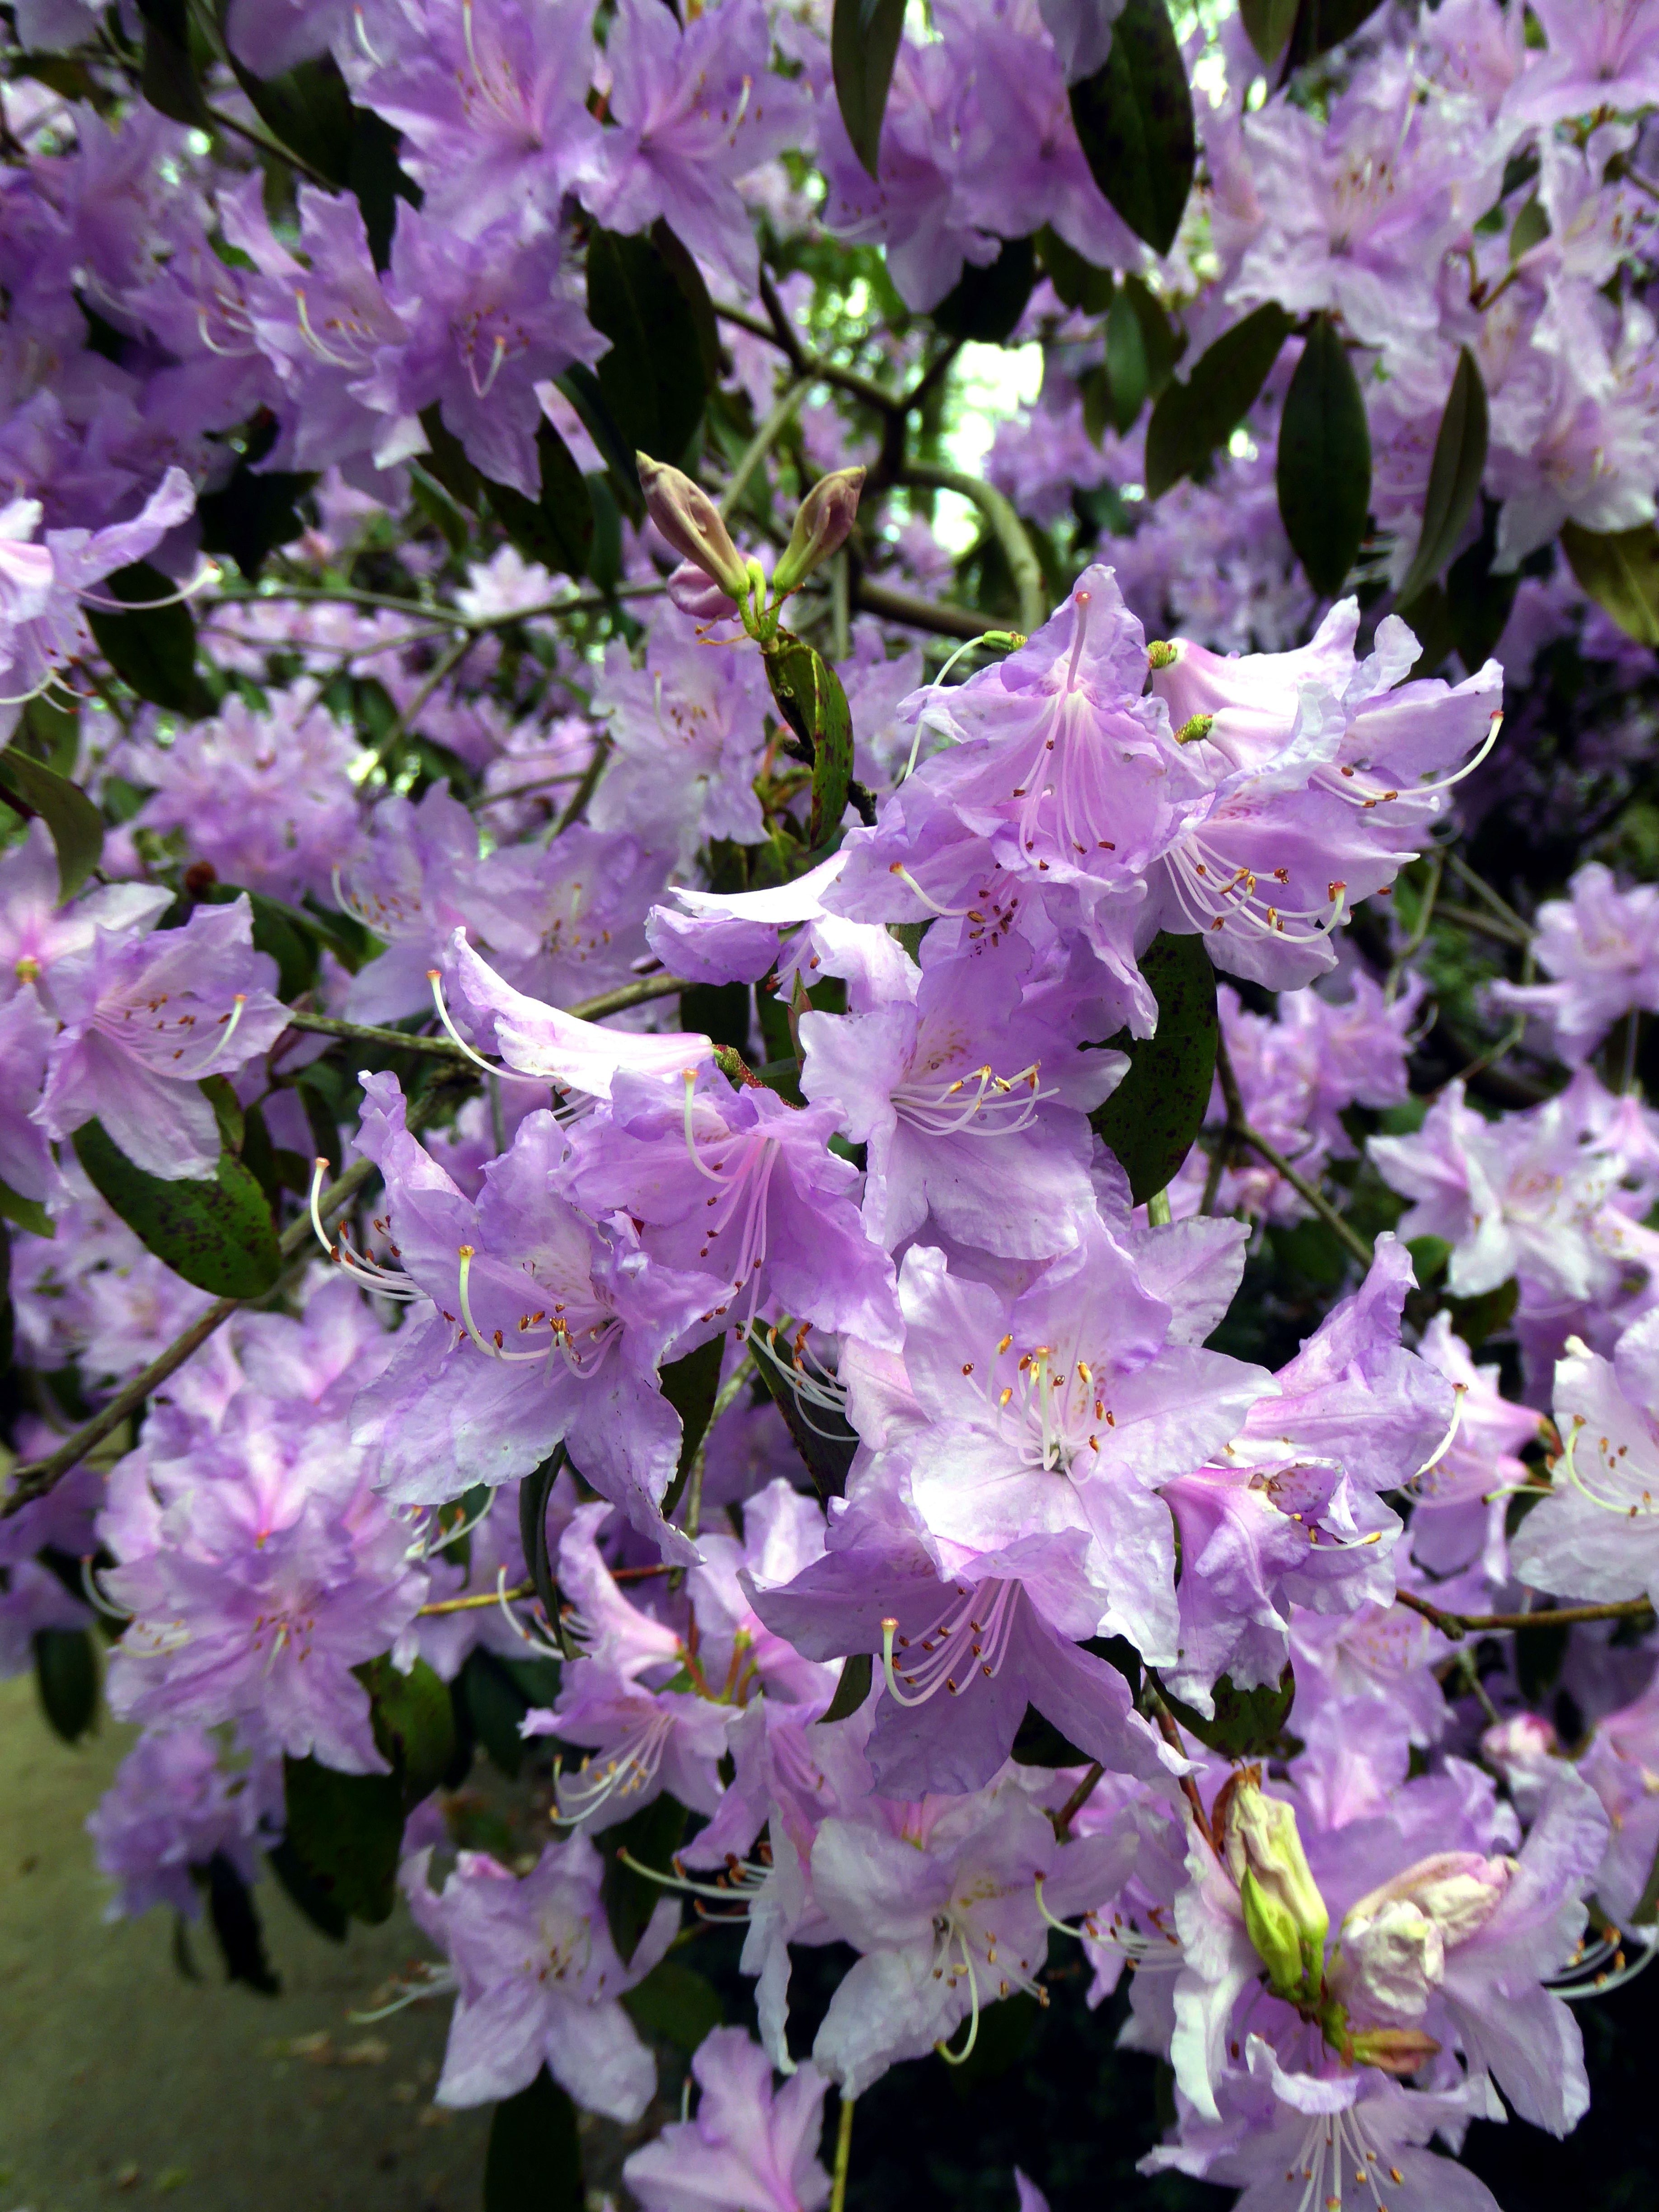
plant, flower, purple, bush, spring, colorful, close, flora, shrub, rhododendron, flowering plant, rhododendron blossoms, woody plant, land plant